A Farewell to Arms (1932 film)

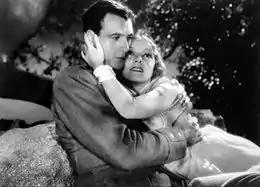
Gary Cooper and Helen Hayes

The film was released in multiple versions with different endings, one with Catherine's death, one in which she lives and another in which her fate is ambiguous. Although international audiences saw only the version with tragic ending, some American theaters were offered a choice.